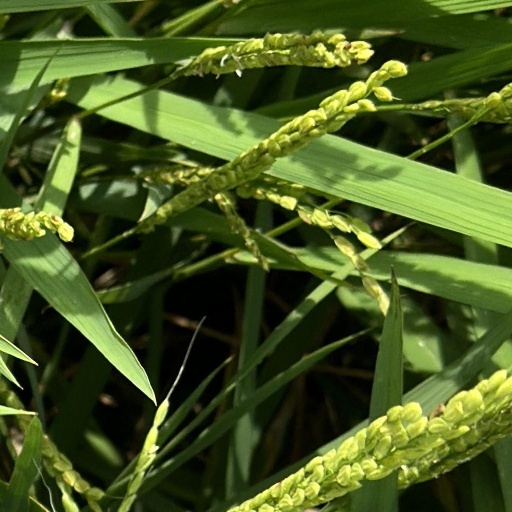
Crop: rice